Moser (glass company)

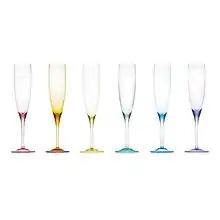
Basic colors: rosalin, topas, eldor, beryl, aquamarine, alexandrite

The original company Moser glassworks, founded in 1857 by Ludwig Moser in Karlovy Vary (called Karlsbad at the time), was a glass workshop initially devoted to polishing and engraving glass blanks; only later did the company begin designing and making its own art glass products. Engraving blanks, from Loetz, Meyr's Neffe and Harrachov was performed by the workshop in the early years. At the Vienna International Exhibition of 1873 he was awarded a medal for merit; that same year he was appointed the exclusive supplier of glass to the Emperor Franz Joseph I. He would win numerous other awards in the coming years, including medals at the World Exhibitions in Paris in 1879, 1889 and 1900, and the World Exhibition in Chicago in 1893. Ludwig took over a glass factory in Dvory (now part of Karlovy Vary) in 1893 to create a full service glassworks employing 400 people, later under the name Glassworks Ludwig Moser & Sons where his sons Gustav and Rudolf also worked.